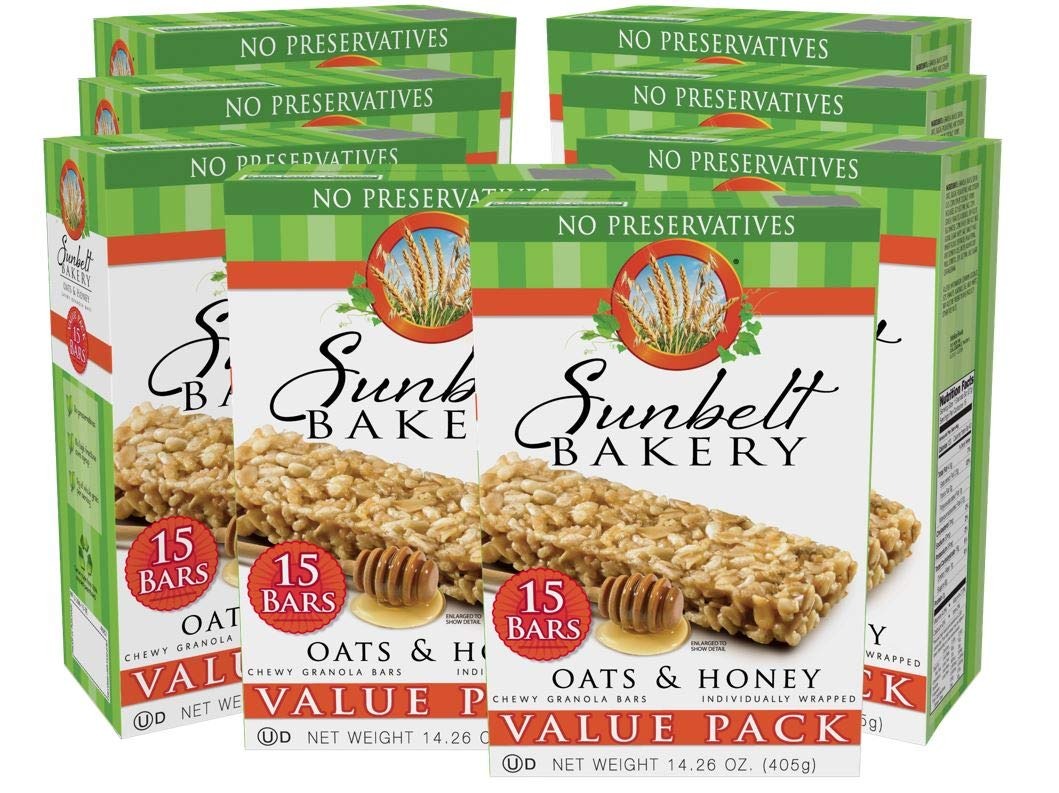
Item Name: Sunbelt Bakery Oats & Honey Chewy Granola Bars, 120-1.0 OZ Bars (8 Boxes)
Bullet Point 1: These bars combine the taste of whole grains with the sweetness of honey
Bullet Point 2: Known for their bakery-fresh taste, no preservatives and no high-fructose corn syrup
Bullet Point 3: Wholesome energy source with 9g of whole grain per serving
Value: 114.08
Unit: Ounce

Price: 4.37